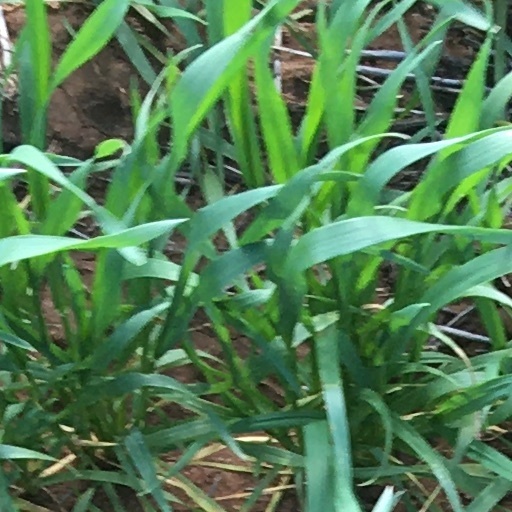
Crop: wheat